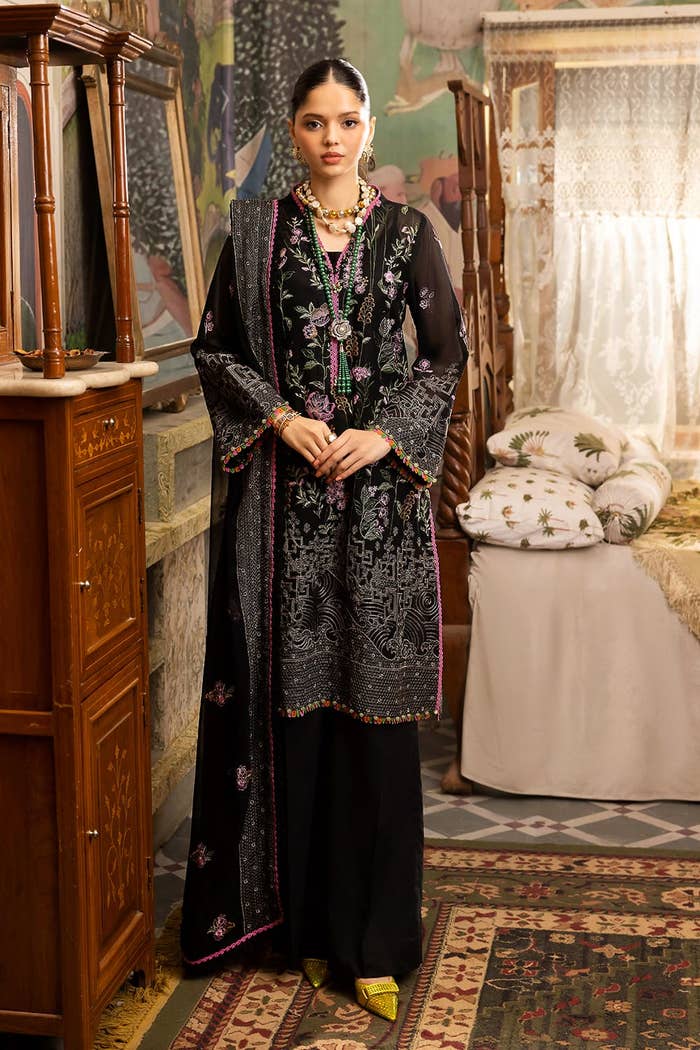
black embroidered salwar suit